Selwyn Image

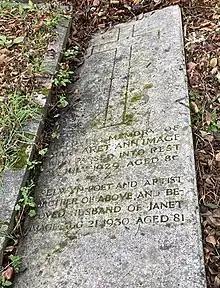
Grave of Selwyn Image in Highgate Cemetery

Image died at Holloway on 21 August 1930 and was buried on the eastern side of Highgate Cemetery. Two years after his death, selected poems and later his letters, edited by Mackmurdo was published.